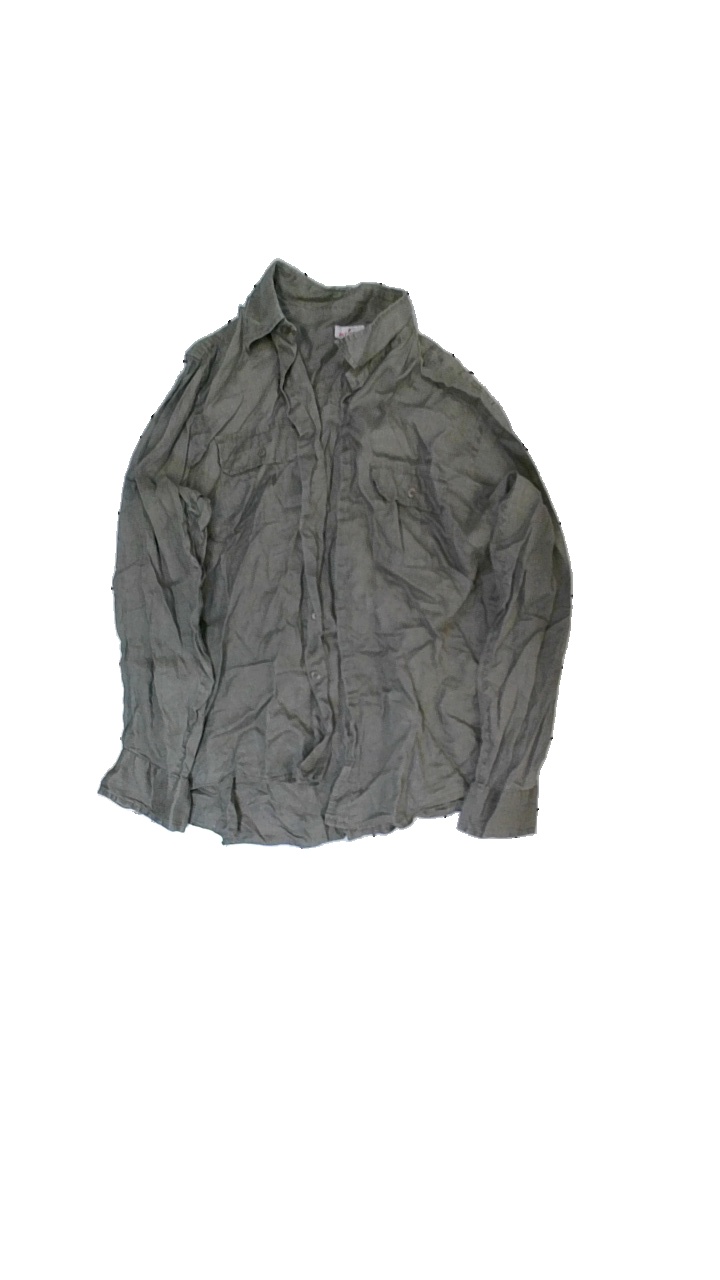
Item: Shirt (Men)
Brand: Batistini (dressman)
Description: Grå skjorta med fickor
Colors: Grey
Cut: Regular
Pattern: Other
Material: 100% bomull
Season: All
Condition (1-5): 4
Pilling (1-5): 5
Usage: Reuse
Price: <50